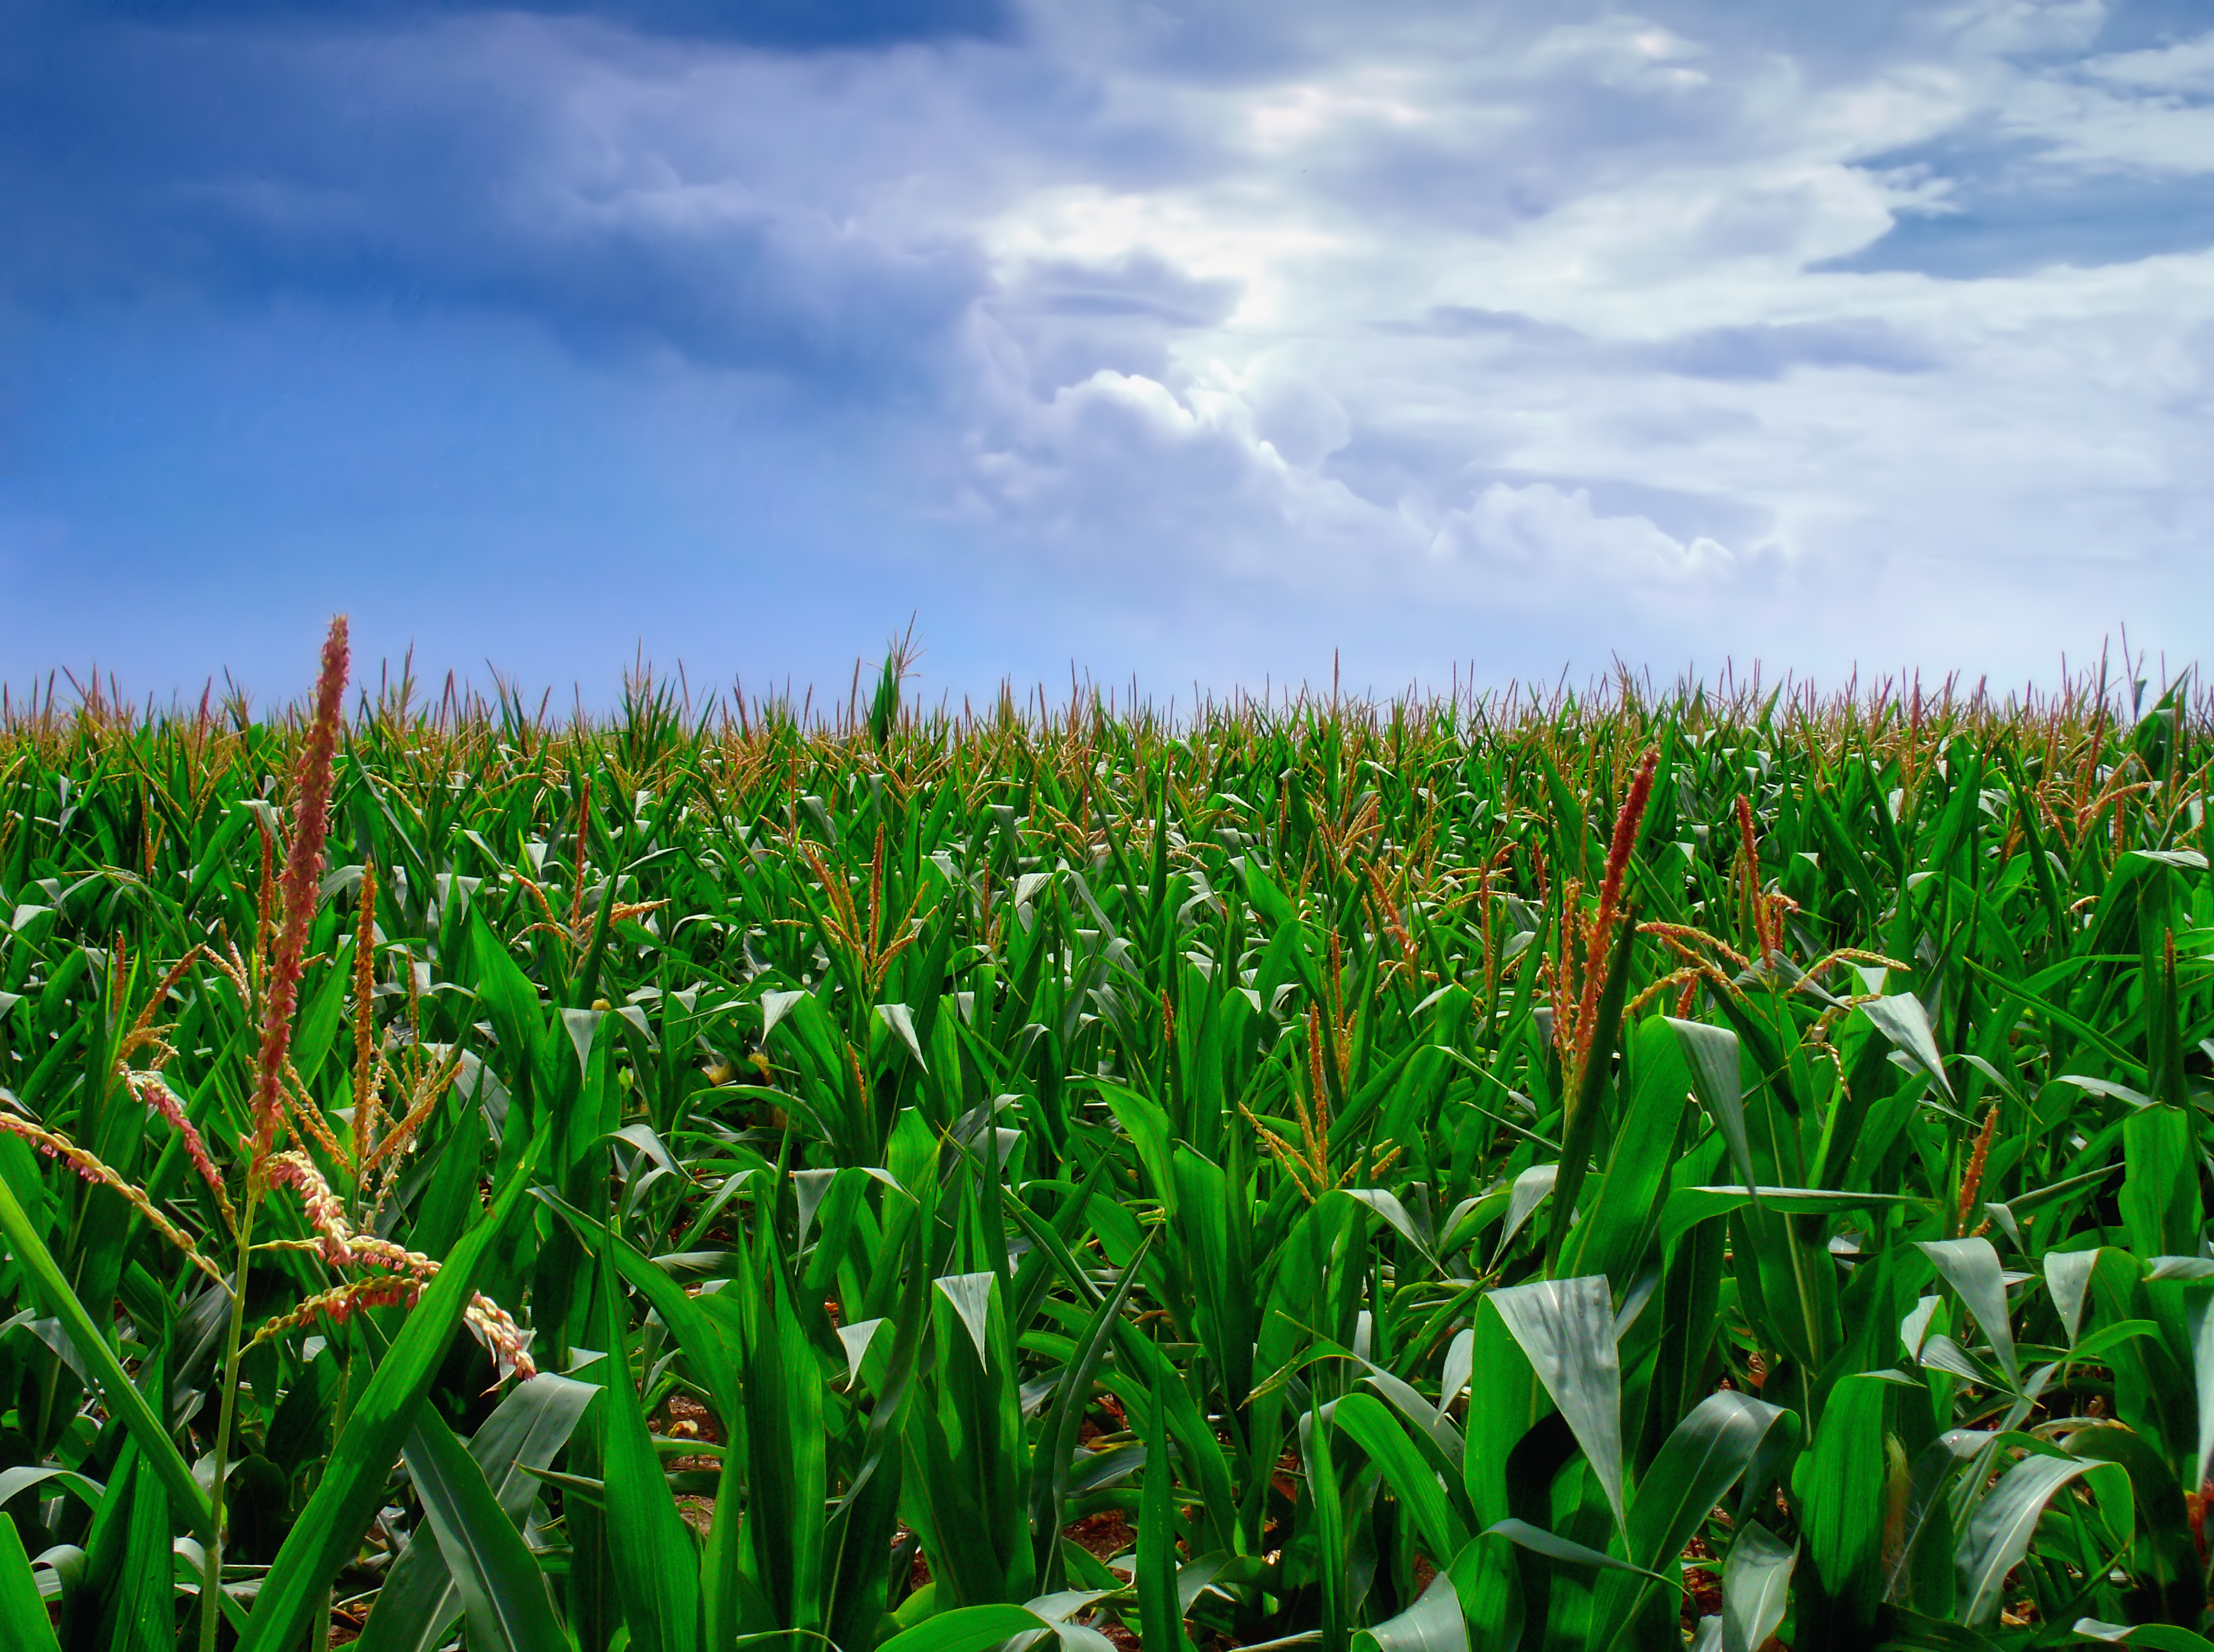
nature, grass, plant, sky, field, meadow, prairie, flower, summer, rural, food, green, crop, weather, agriculture, creativecommons, clouds, grassland, pennsylvania, lehighvalley, northamptoncounty, cornfield, plantation, maize, rural area, paddy field, uppernazarethtownship, grass family